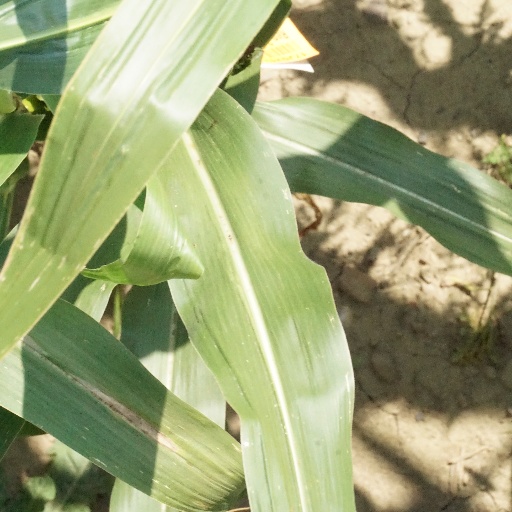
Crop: maize; corn